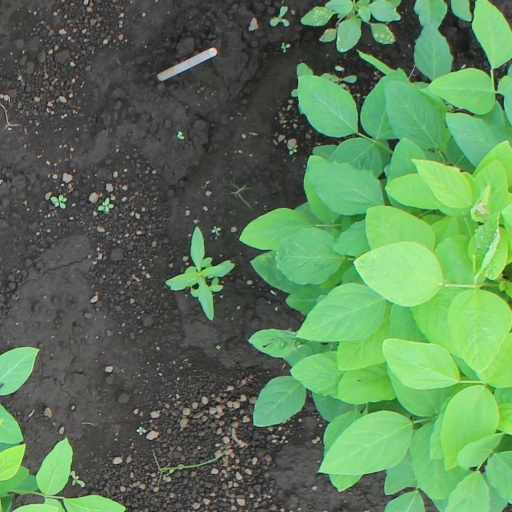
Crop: soybean